Culture of the Maldives

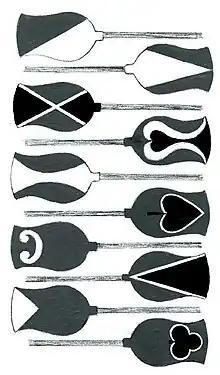
A selection of traditional Maldivian oarblade patterns

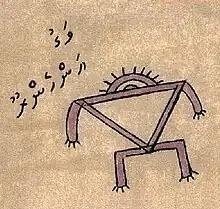
Copy of a magical drawing. Diguvando. Fuvahmulah.

The culture of the Maldives is derived from a number of sources, the most important of which is its proximity to the shores of Sri Lanka and South India. The population is mainly Indo-Aryan from the anthropological point of view. Islam is considered the religion of the country and only Muslims can become legal citizens.